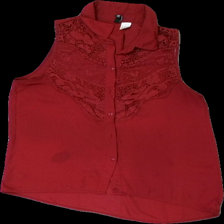
View: front
Type: Blouse
Category: Ladies
Brand: H&M
Brand text on label: divided
Colors: Red
Material: 100% polyester
Pattern: Lace
Cut: Regular
Size: 36
Season: Summer
Stains: Major
Damage: fläck
Damage location: bottom left
Damage 2 location: middle center
Damage 3 location: middle left
Price range: <50
Recommended usage: Export
Description: blus utan ärmar och spets fram, nopprig i krage och fläck längst ner